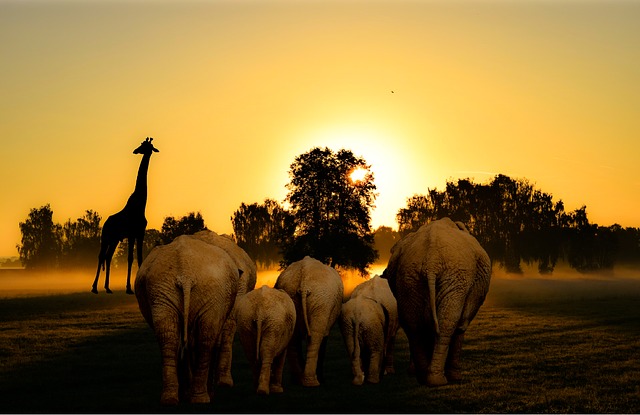
Label: elephant